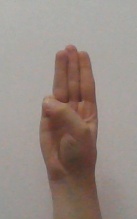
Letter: thaa